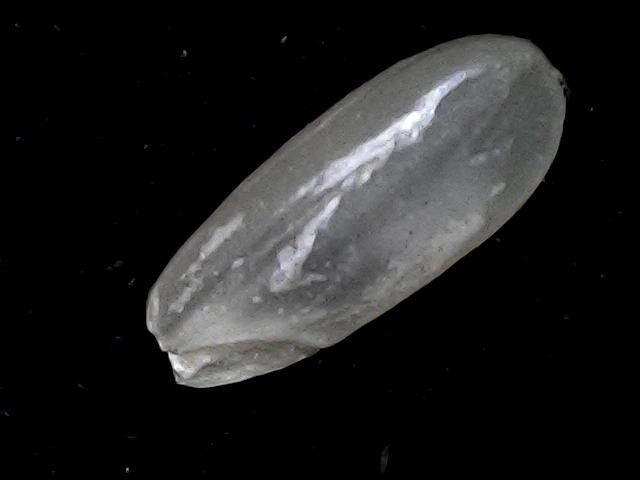
Rice variety: BR22